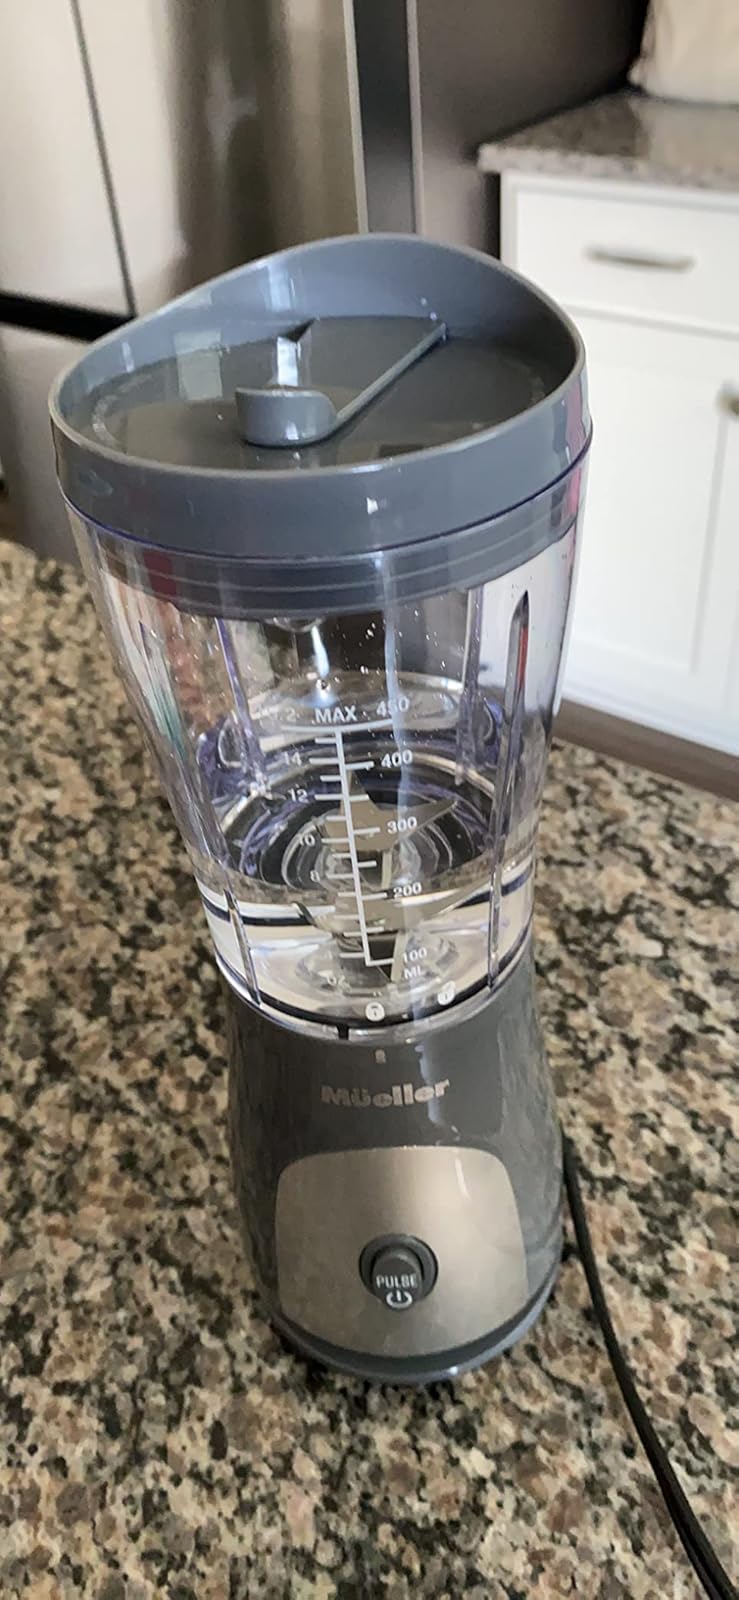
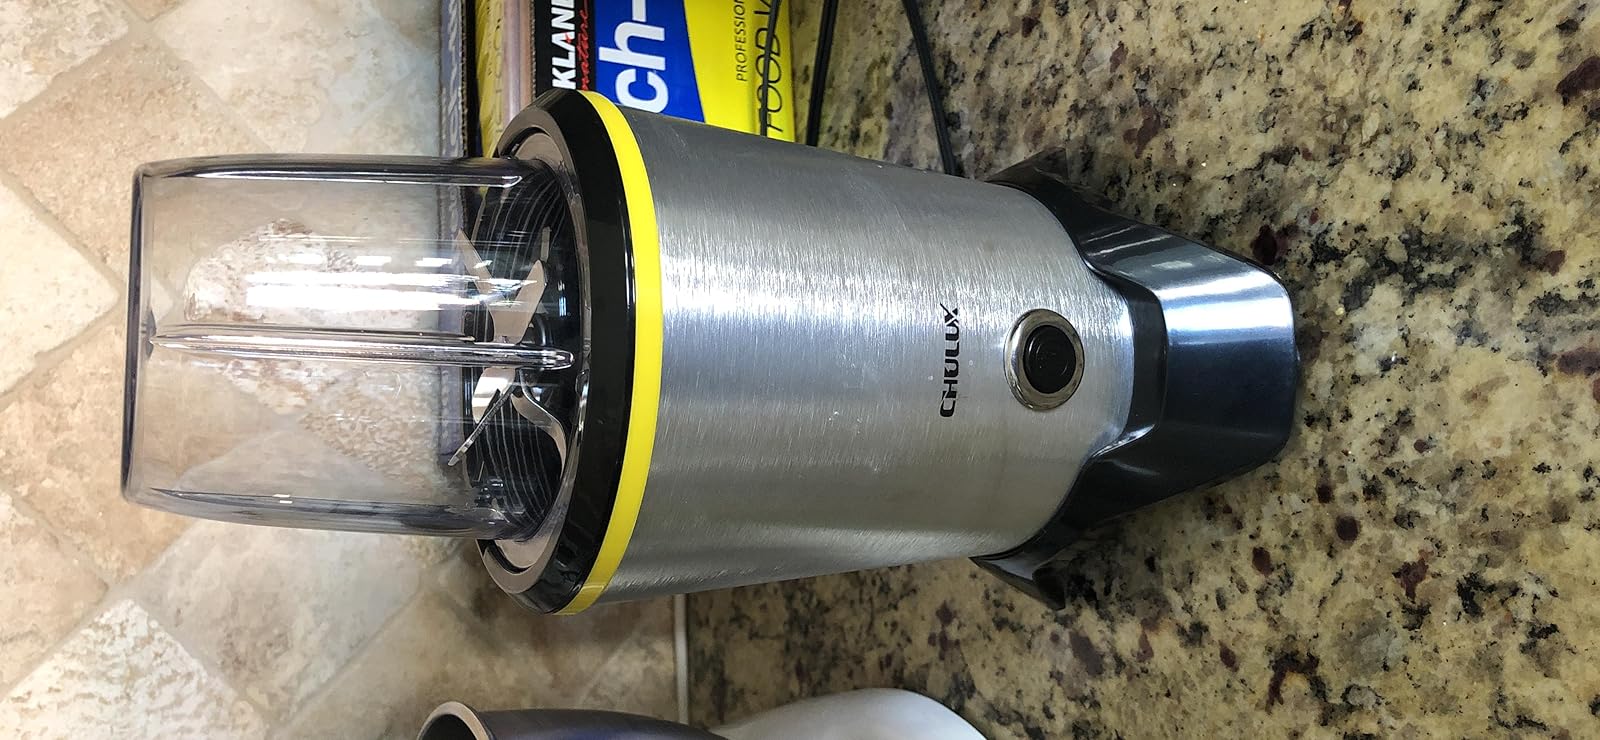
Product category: items_blender
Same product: no